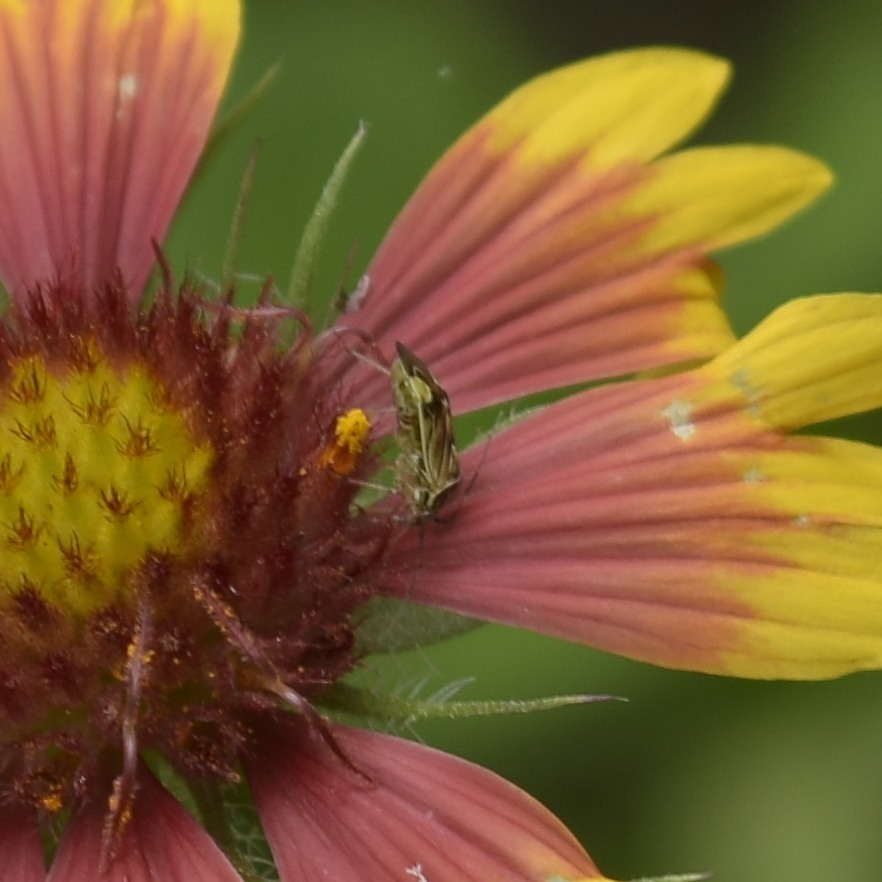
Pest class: lygus_bug